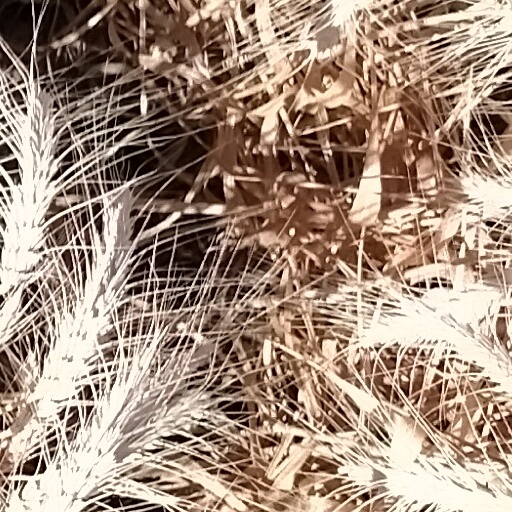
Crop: wheat